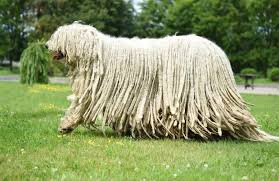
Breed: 318-n000115-komondor